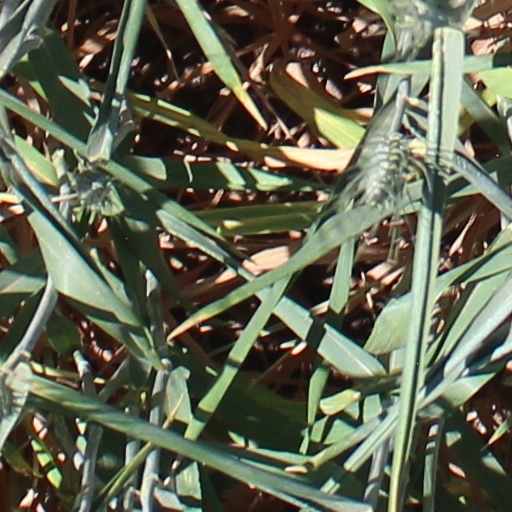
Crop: wheat